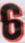
Number: 6